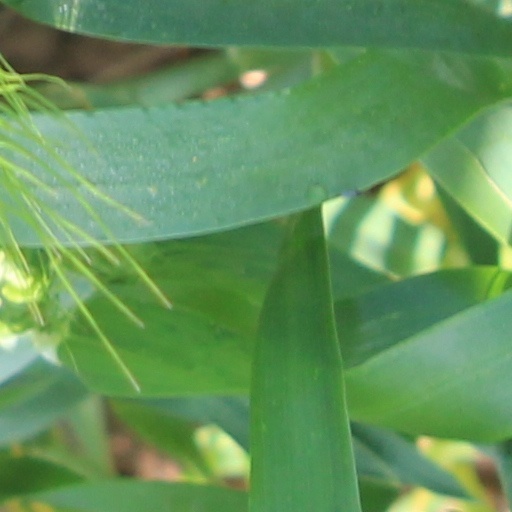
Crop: wheat